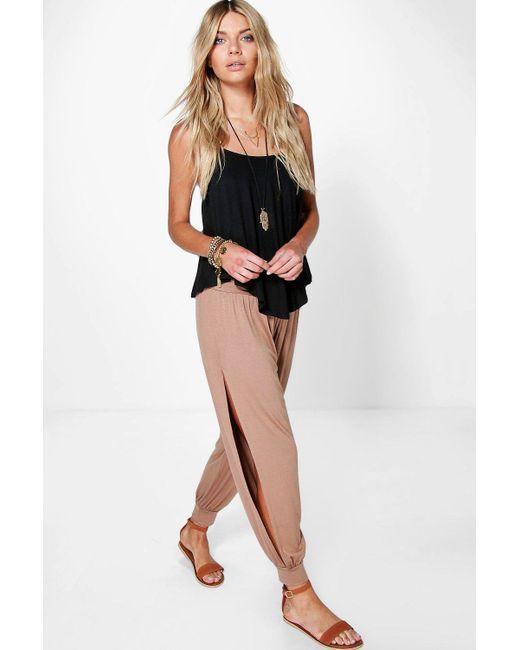
hoch taillierte Hose für Damen in hellrosa Farbe